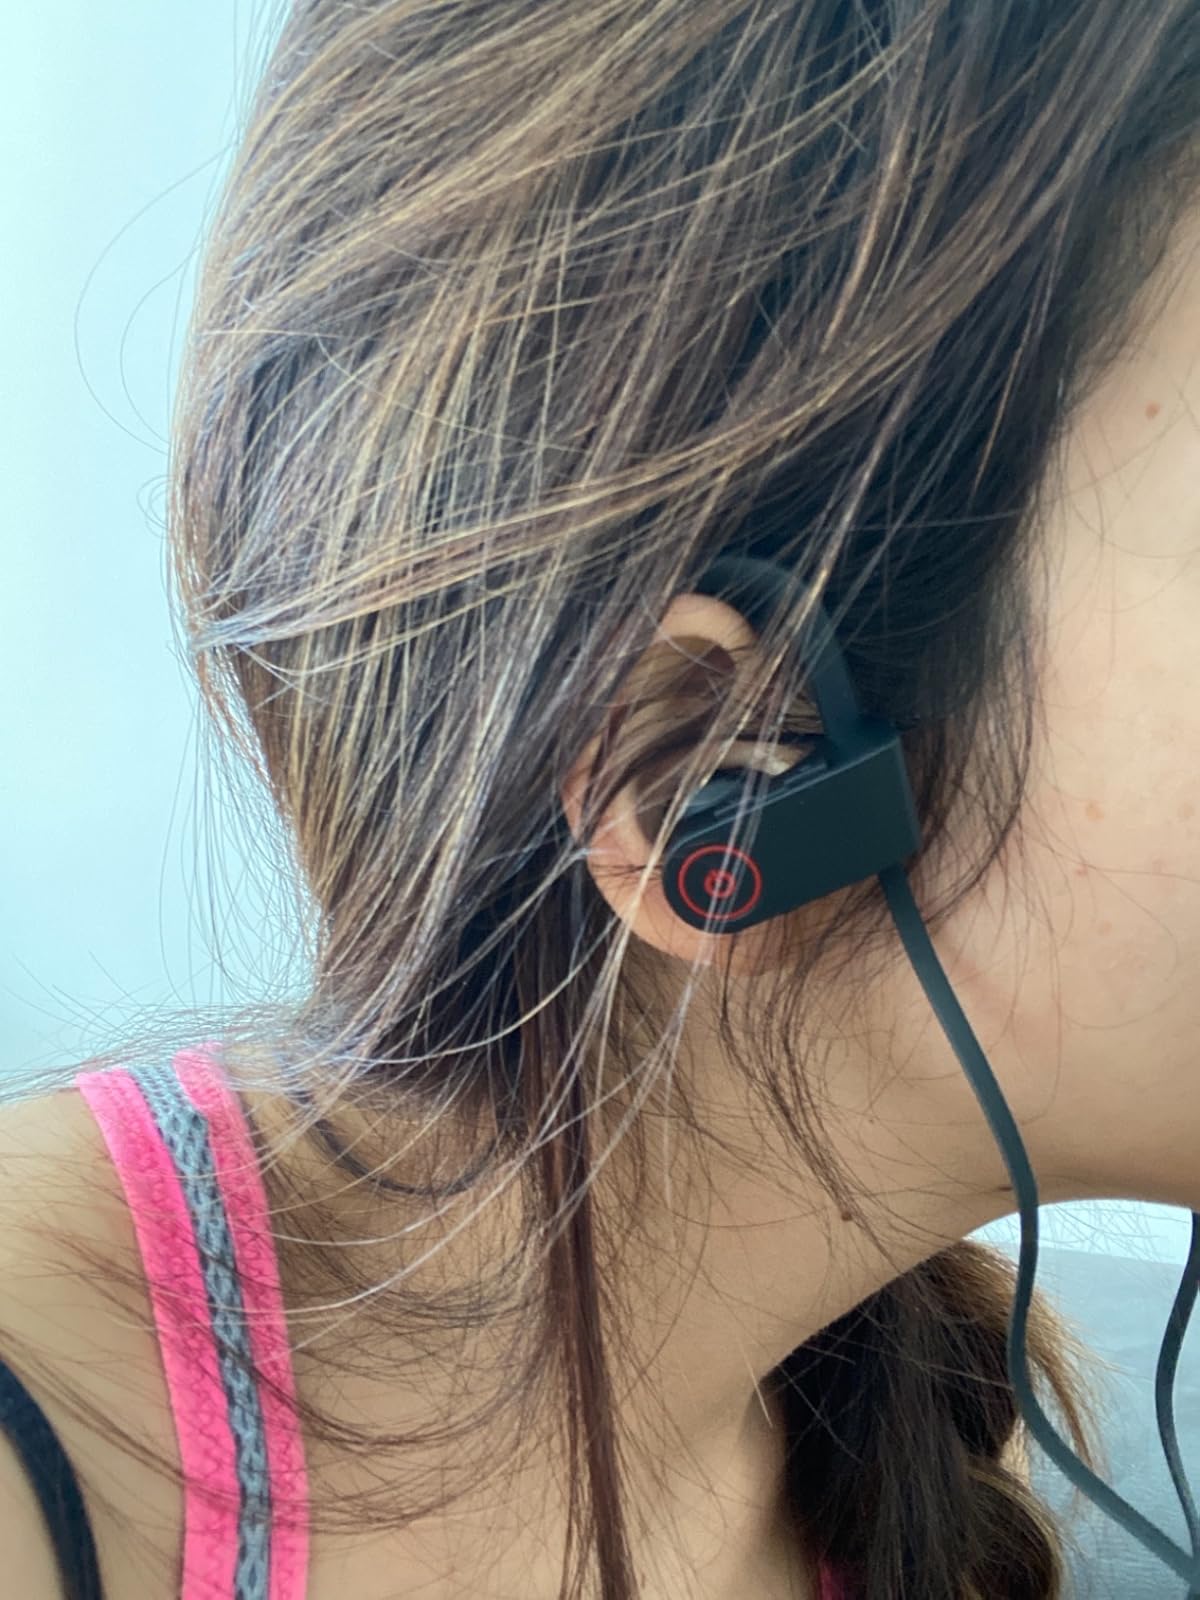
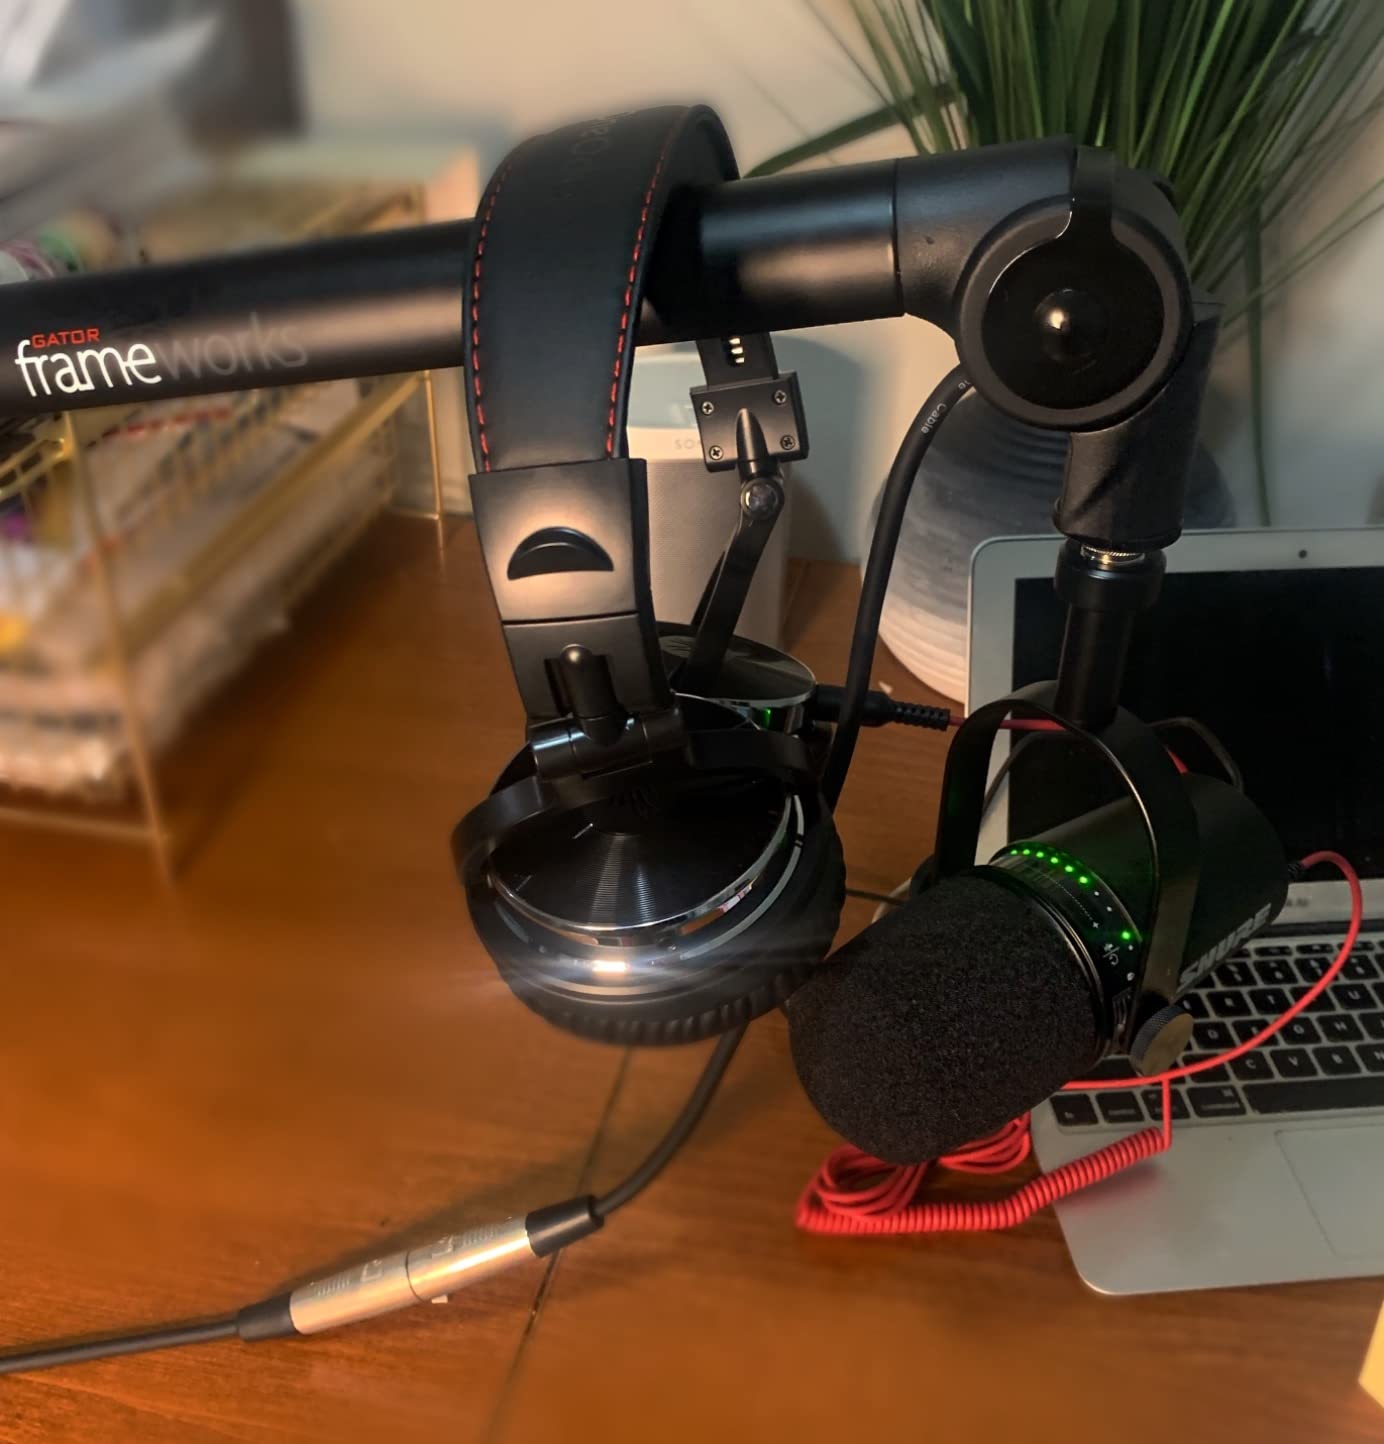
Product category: headphones
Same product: no